Illska

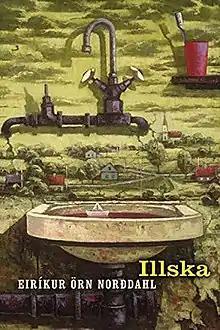
First edition

Illska ('evil'), published by Mál og menning in 2012, is an Icelandic novel, the fourth by Eiríkur Örn Norðdahl. It won the 2012 Icelandic Literary Prize for fiction, and was chosen as best Scandinavian fiction by the French literary magazine "Transfuge". The book has been widely translated and reviewed.